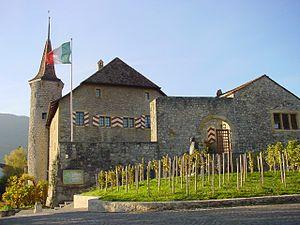
Boudry est une commune de la région Littoral du canton de Neuchâtel en Suisse. Boudry a historiquement été considéré comme une ville, statut qui est toujours d'actualité.